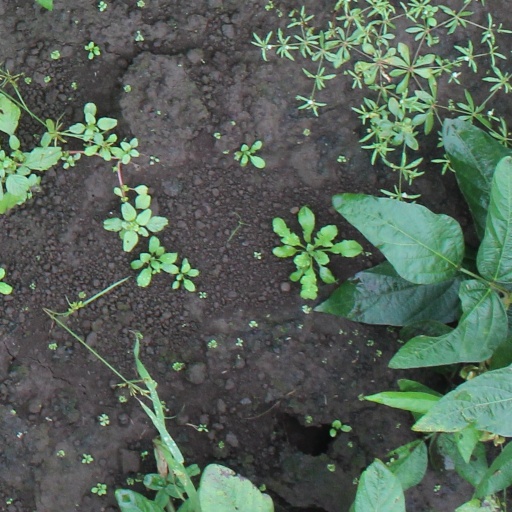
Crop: soybean